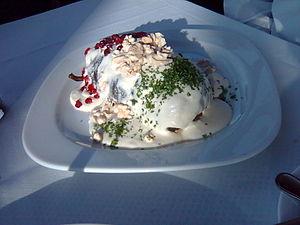
Les chiles en nogada ˈtʃi.les.en.nɔ.ˈɰa.da sont un plat de cuisine mexicaine typique de l'État de Puebla. Il se prépare à partir de chiles poblanos, des piments de grande taille et à faible teneur en capsaïcine, que l'on farcit de picadillo à base de porc, et d'une sauce aux noix. Le tout est garni de graines de grenade.